Władysław Bartoszewski

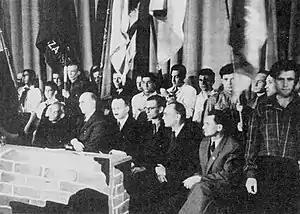
The third anniversary of the Warsaw Ghetto Uprising, the official gathering at the Polish Theatre in Warsaw, April 1946. On stage, among others, the activists of Żegota. Bartoszewski is sitting on the third right

After his release from Auschwitz, Bartoszewski contacted the Association of Armed Struggle ("Związek Walki Zbrojnej"). In the summer of 1941, he reported on his concentration camp imprisonment to the Information Department of the Information and Propaganda Bureau of the Home Army (Armia Krajowa, or AK, a reformed version of the Association of Armed Struggle and the largest resistance movement in Poland). In 1942, he joined the Front for the Rebirth of Poland ("Front Odrodzenia Polski"), which was a secret, Catholic, social-educational and charity organization founded by Zofia Kossak-Szczucka. From October 1941 until 1944, Bartoszewski studied Polish studies in the secret Humanist Department of Warsaw University. At this time, higher education of Poles was outlawed by the German occupational authorities.